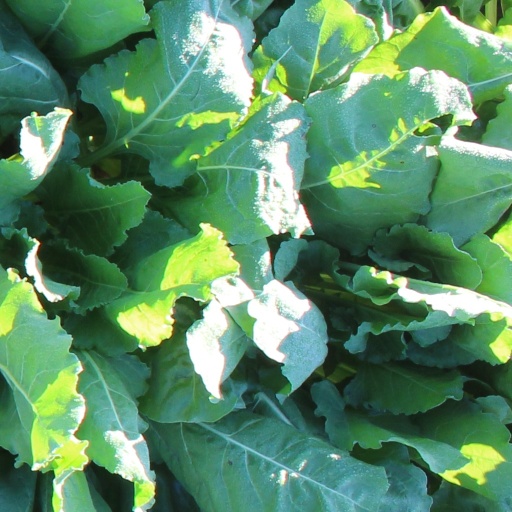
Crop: sugar beet